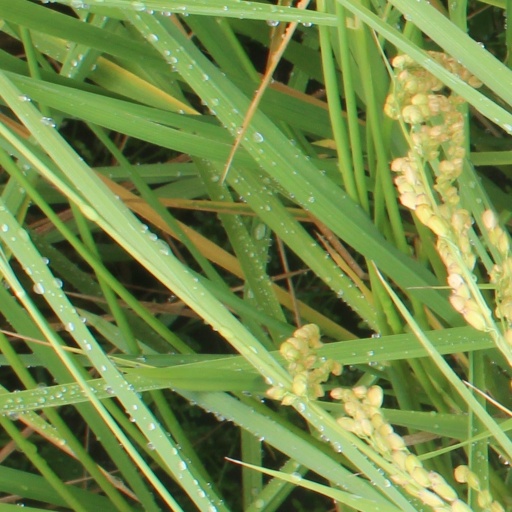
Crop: rice